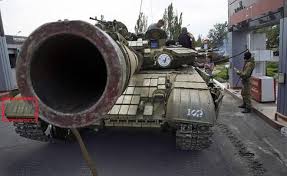
Label: T-64